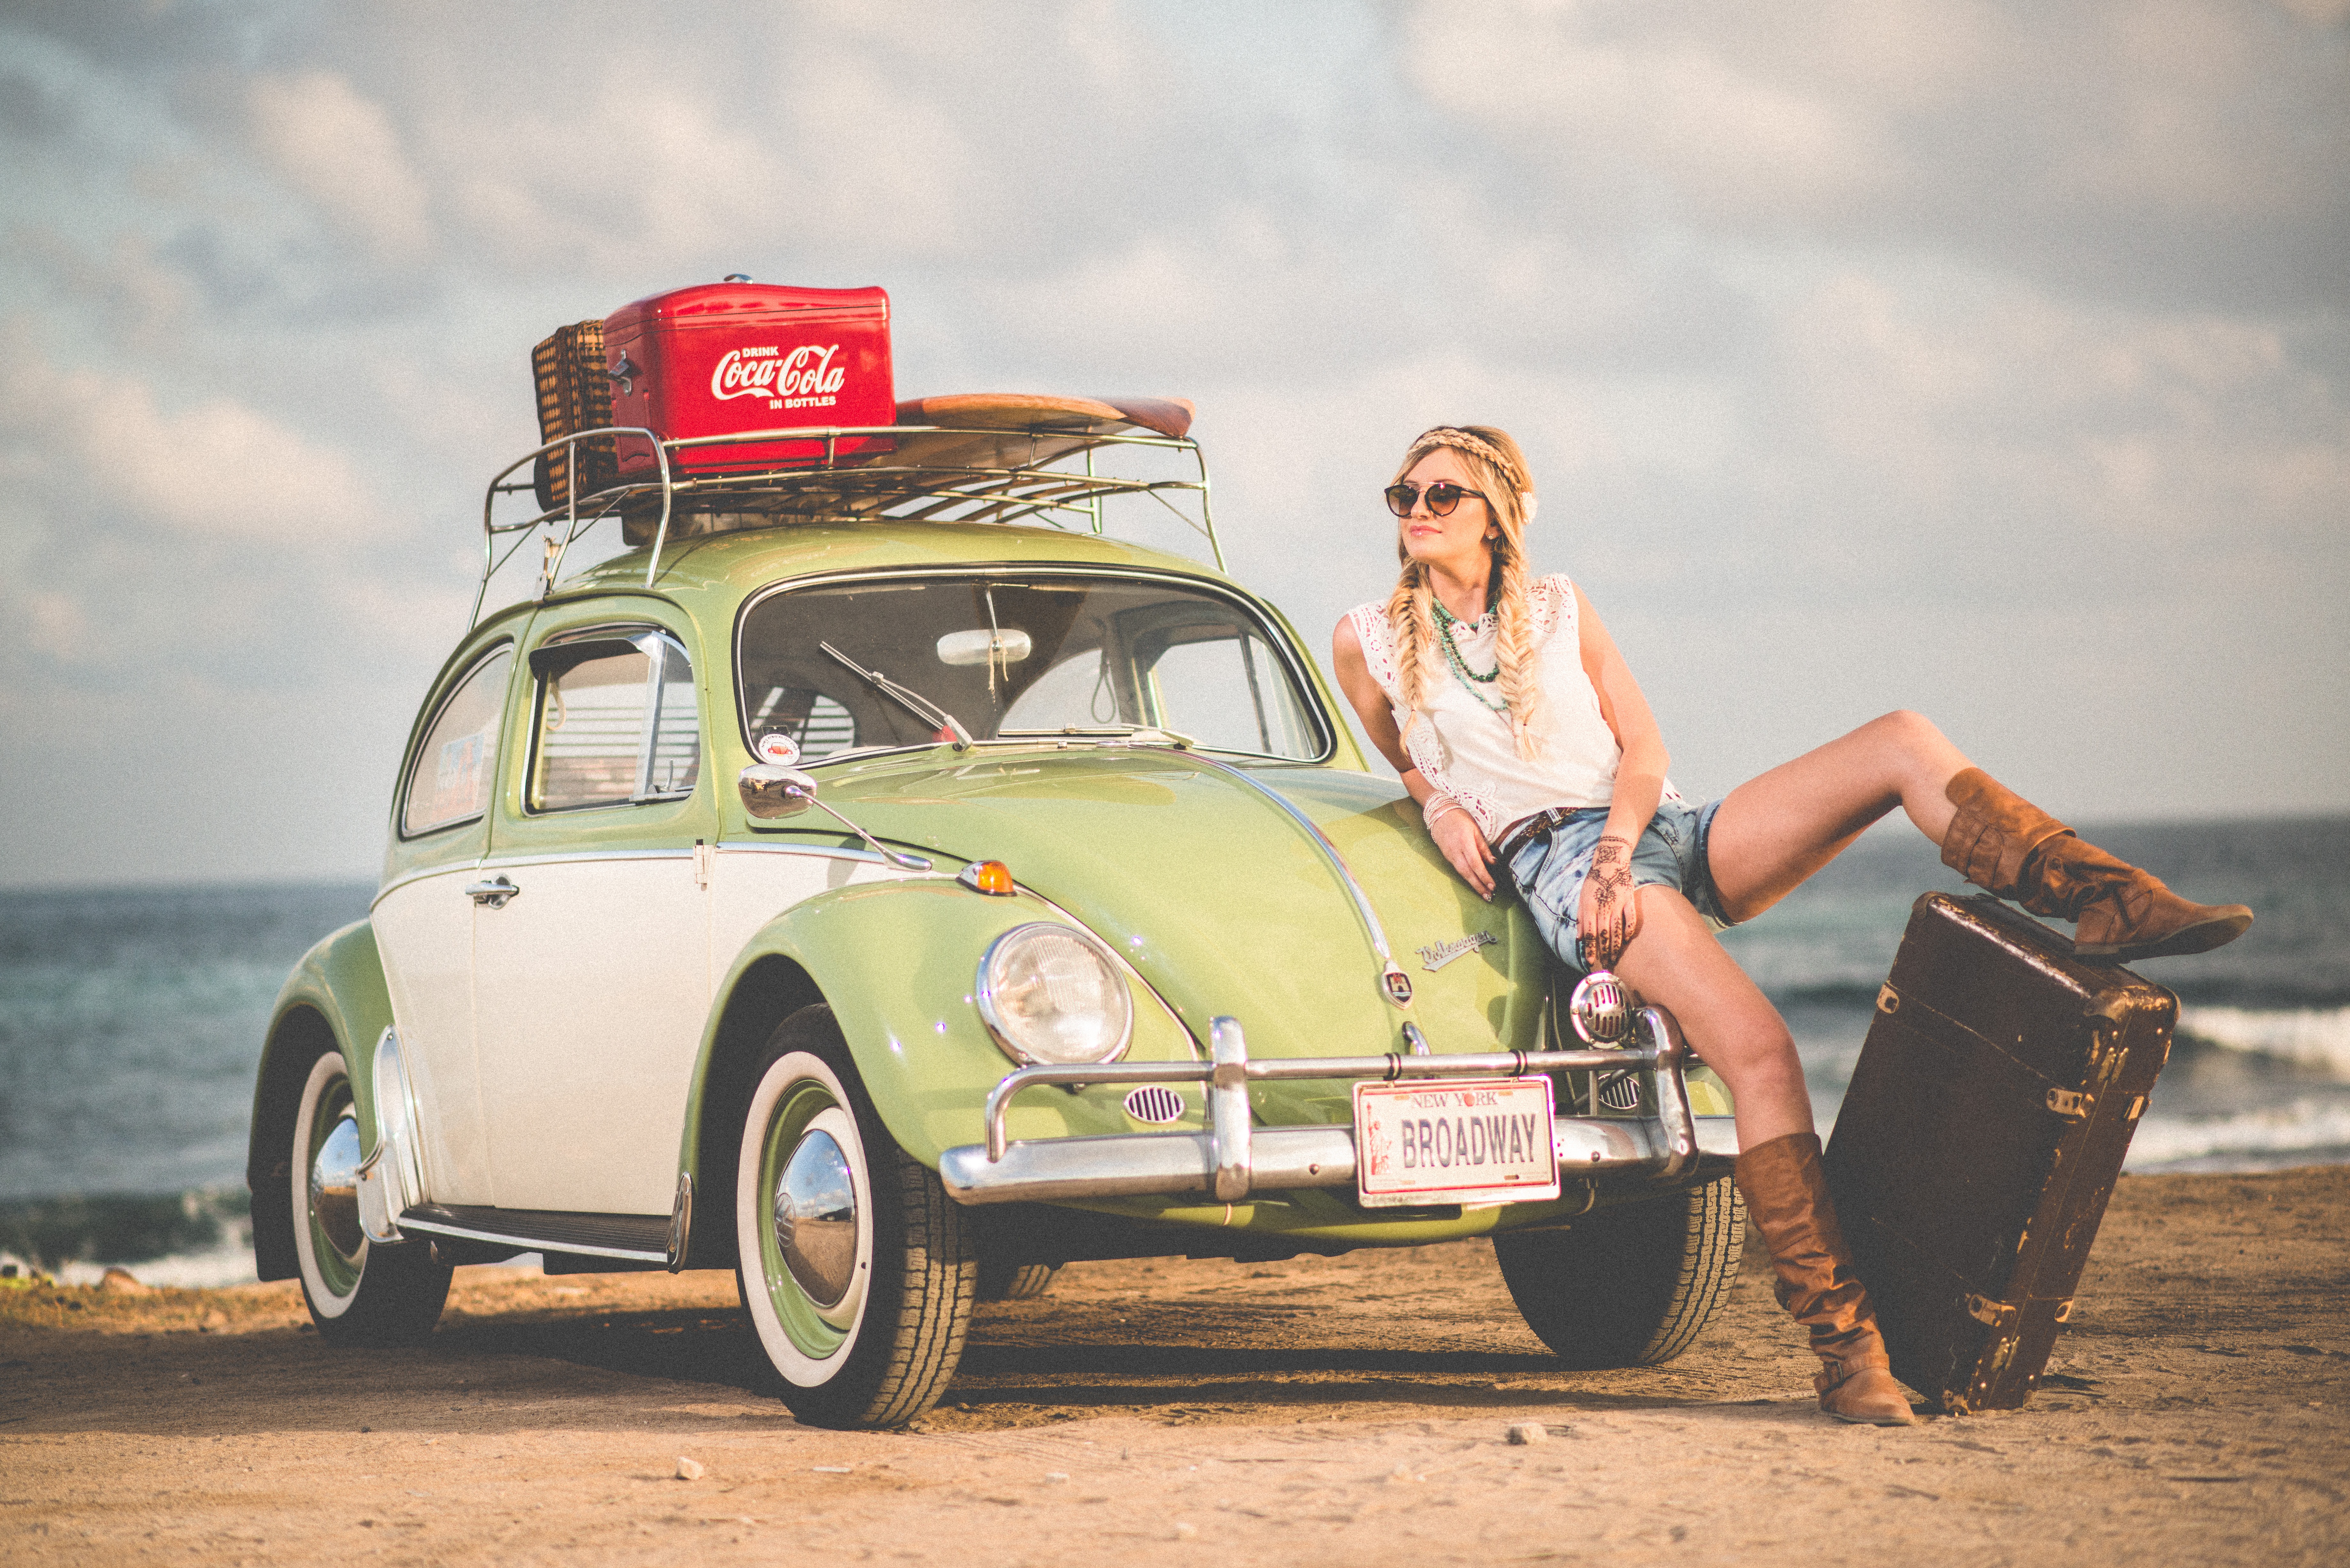
beach, water, sand, woman, car, automobile, volkswagen, model, vehicle, fashion, seashore, automotive, vintage car, classic, beetle, antique car, land vehicle, volkswagen beetle, automobile make, compact car, automotive design, subcompact car